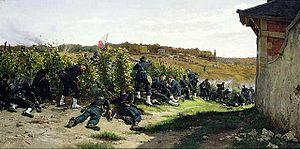
Louis Eugène Le Roux, né le 28 septembre 1833 à Paris, et mort dans la même ville le 24 janvier 1905, est un peintre et lithographe français.